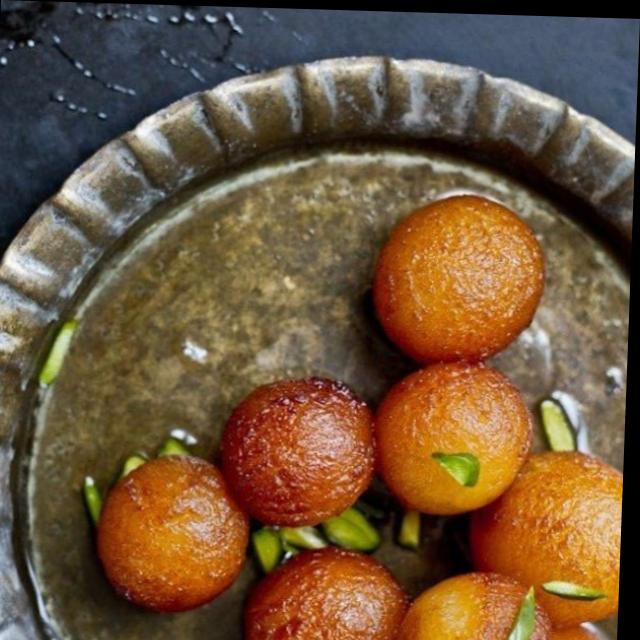
Dish: gulab_jamun